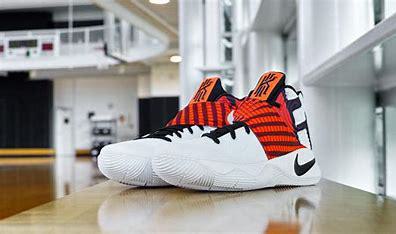
Brand: Nike
Model: Kyrie 2